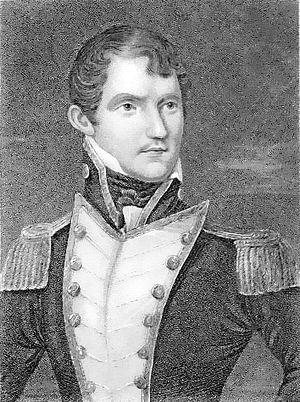
John Dundas Cochrane né vers 1780, d'origine écossaise et mort le 12 août 1825 à Valencia en Colombie, est un officier de la marine de guerre britannique devenu à la fin des guerres napoléoniennes un voyageur et un explorateur.